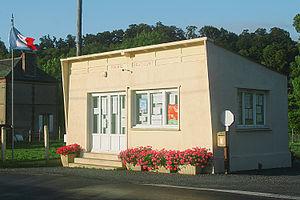
Brucourt est un petit village de Normandie situé dans le pays d'Auge à mi-distance entre Dives-sur-Mer et Dozulé et à vingt kilomètres de Caen. Administrativement, c'est une commune du canton de Dozulé, dans le département du Calvados, en région de Normandie.